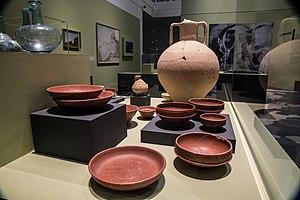
Claude, un empereur au destin singulier - Exposition au musée des Beaux-Arts de Lyon - 2018. Objets provenant d'une tombe à incineration dans la nécropole du Valladas à Saint-Paul-Trois-Chateaux - Prêt du musée d'archéologie tricastine
Saint-Paul-Trois-Châteaux est une commune française située dans le département de la Drôme, Drôme provençale, région Auvergne-Rhône-Alpes.